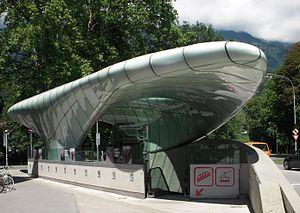
Le Hungerburgbahn est un funiculaire situé à Innsbruck en Autriche qui permet de relier le centre-ville au quartier de Hungerburg situé dans les hauteurs de la ville. Il fut inauguré en 2007 et remplace un ancien funiculaire sur une partie de son tracé. La ligne du Hungerburgbahn présente plusieurs particularités. D'une part, elle est composée d'un tronçon totalement plat, de deux tunnels et d'un pont à haubans au-dessus de l'Inn. D'autre part, l'architecture des gares, conçues par l'architecte irako-britannique Zaha Hadid, est résolument contemporaine.